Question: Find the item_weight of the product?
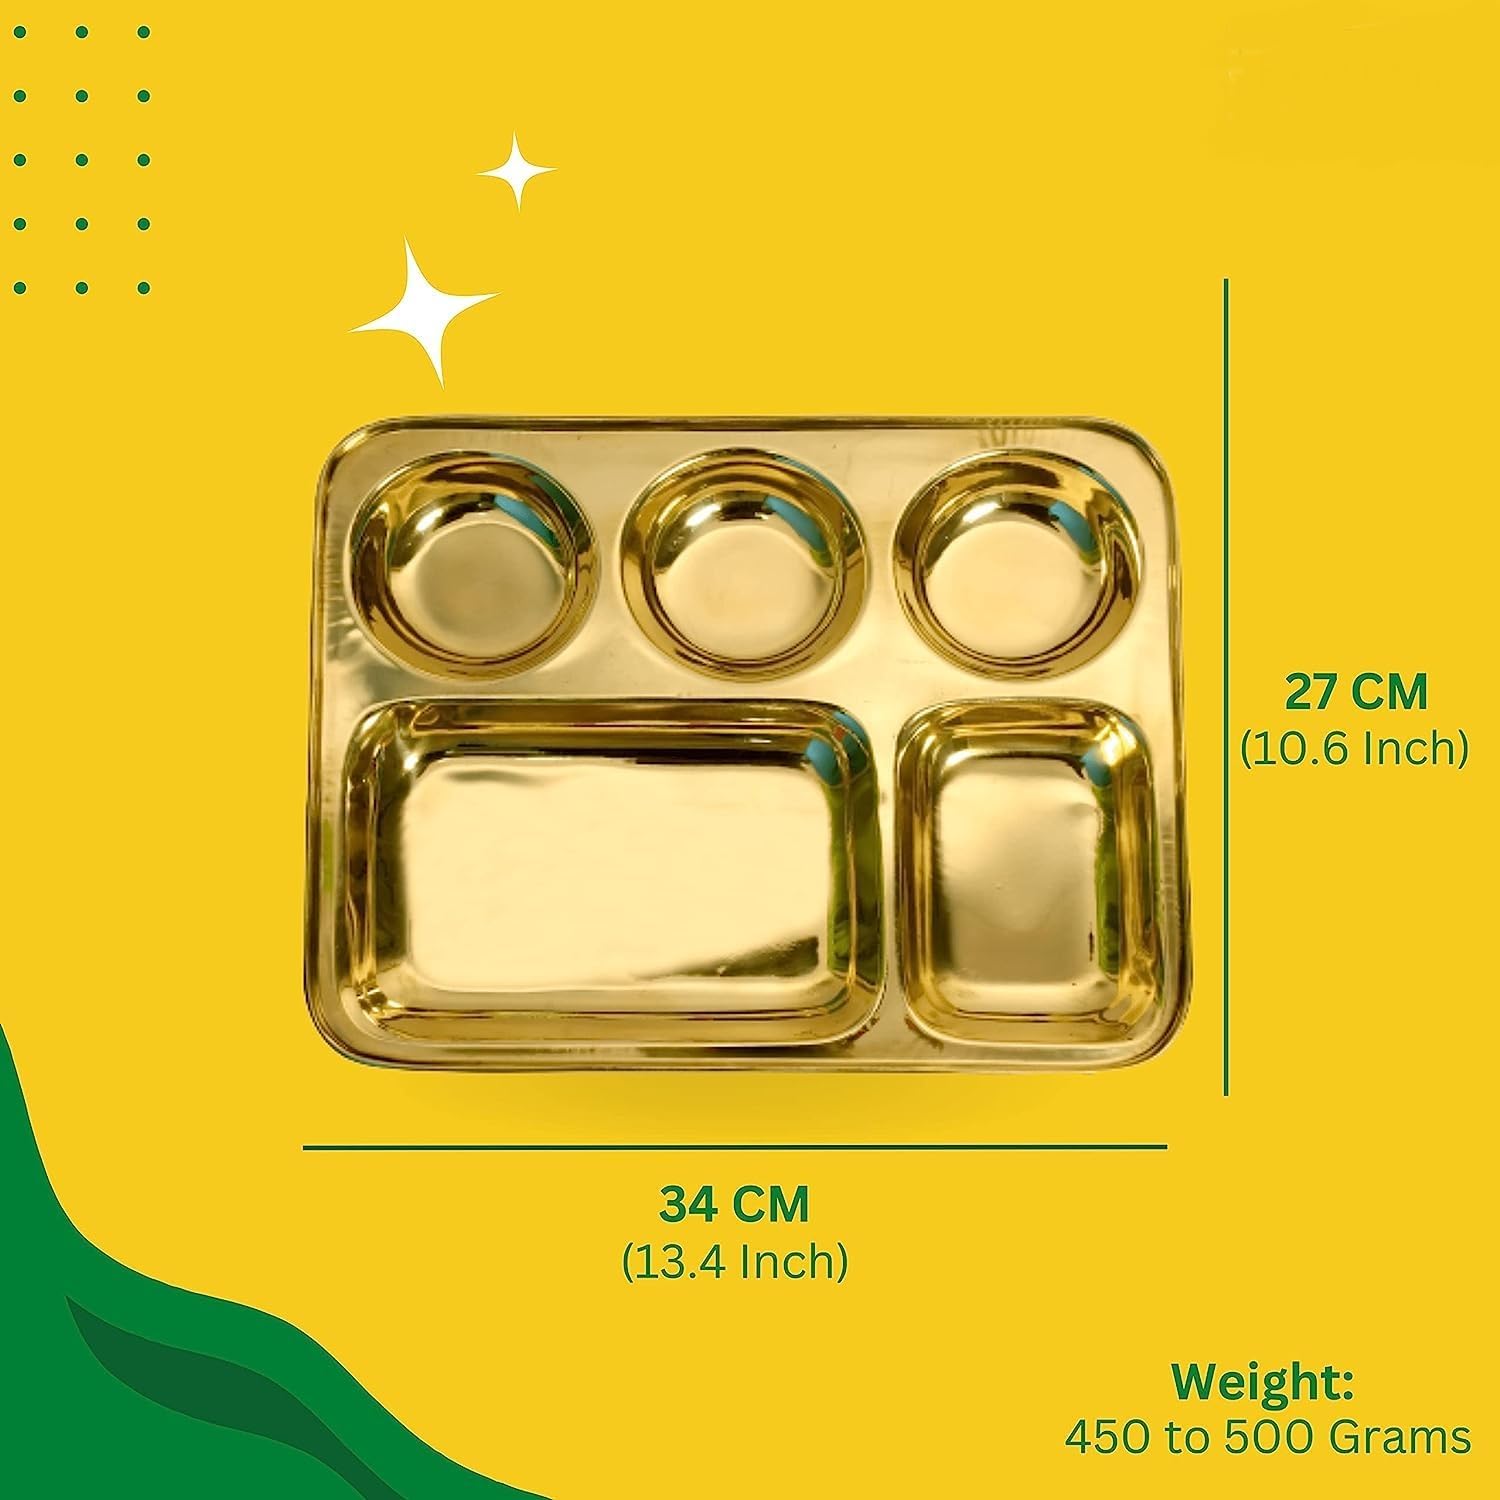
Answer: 500.0 gram